Paulville

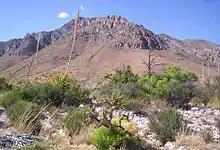
One view of the local Guadalupe Mountains.

Paulville, Texas, was an American cooperative organization as well as the site and planned community under its development in the salt flats of north Hudspeth County, intended to consist exclusively of Ron Paul supporters. The Paulville community was named after the U.S. Congressman and established in January 2008 following the rise in popularity of his 2008 campaign (and retained attention through his equally-popular 2012 campaign). The cooperative was modeled on Paul's often libertarian ideas. The site was never developed, and the organization is now inactive.